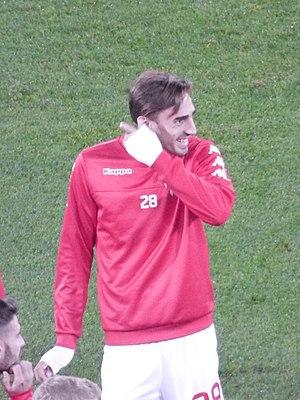
Alessandro Capello lors du match amical RC Lens - Calcio Padova, le 11 octobre 2018 au Stade Bollaert-Delelis de Lens.